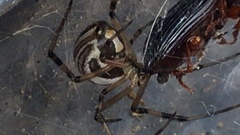
Species: Lactrodectus_hesperus